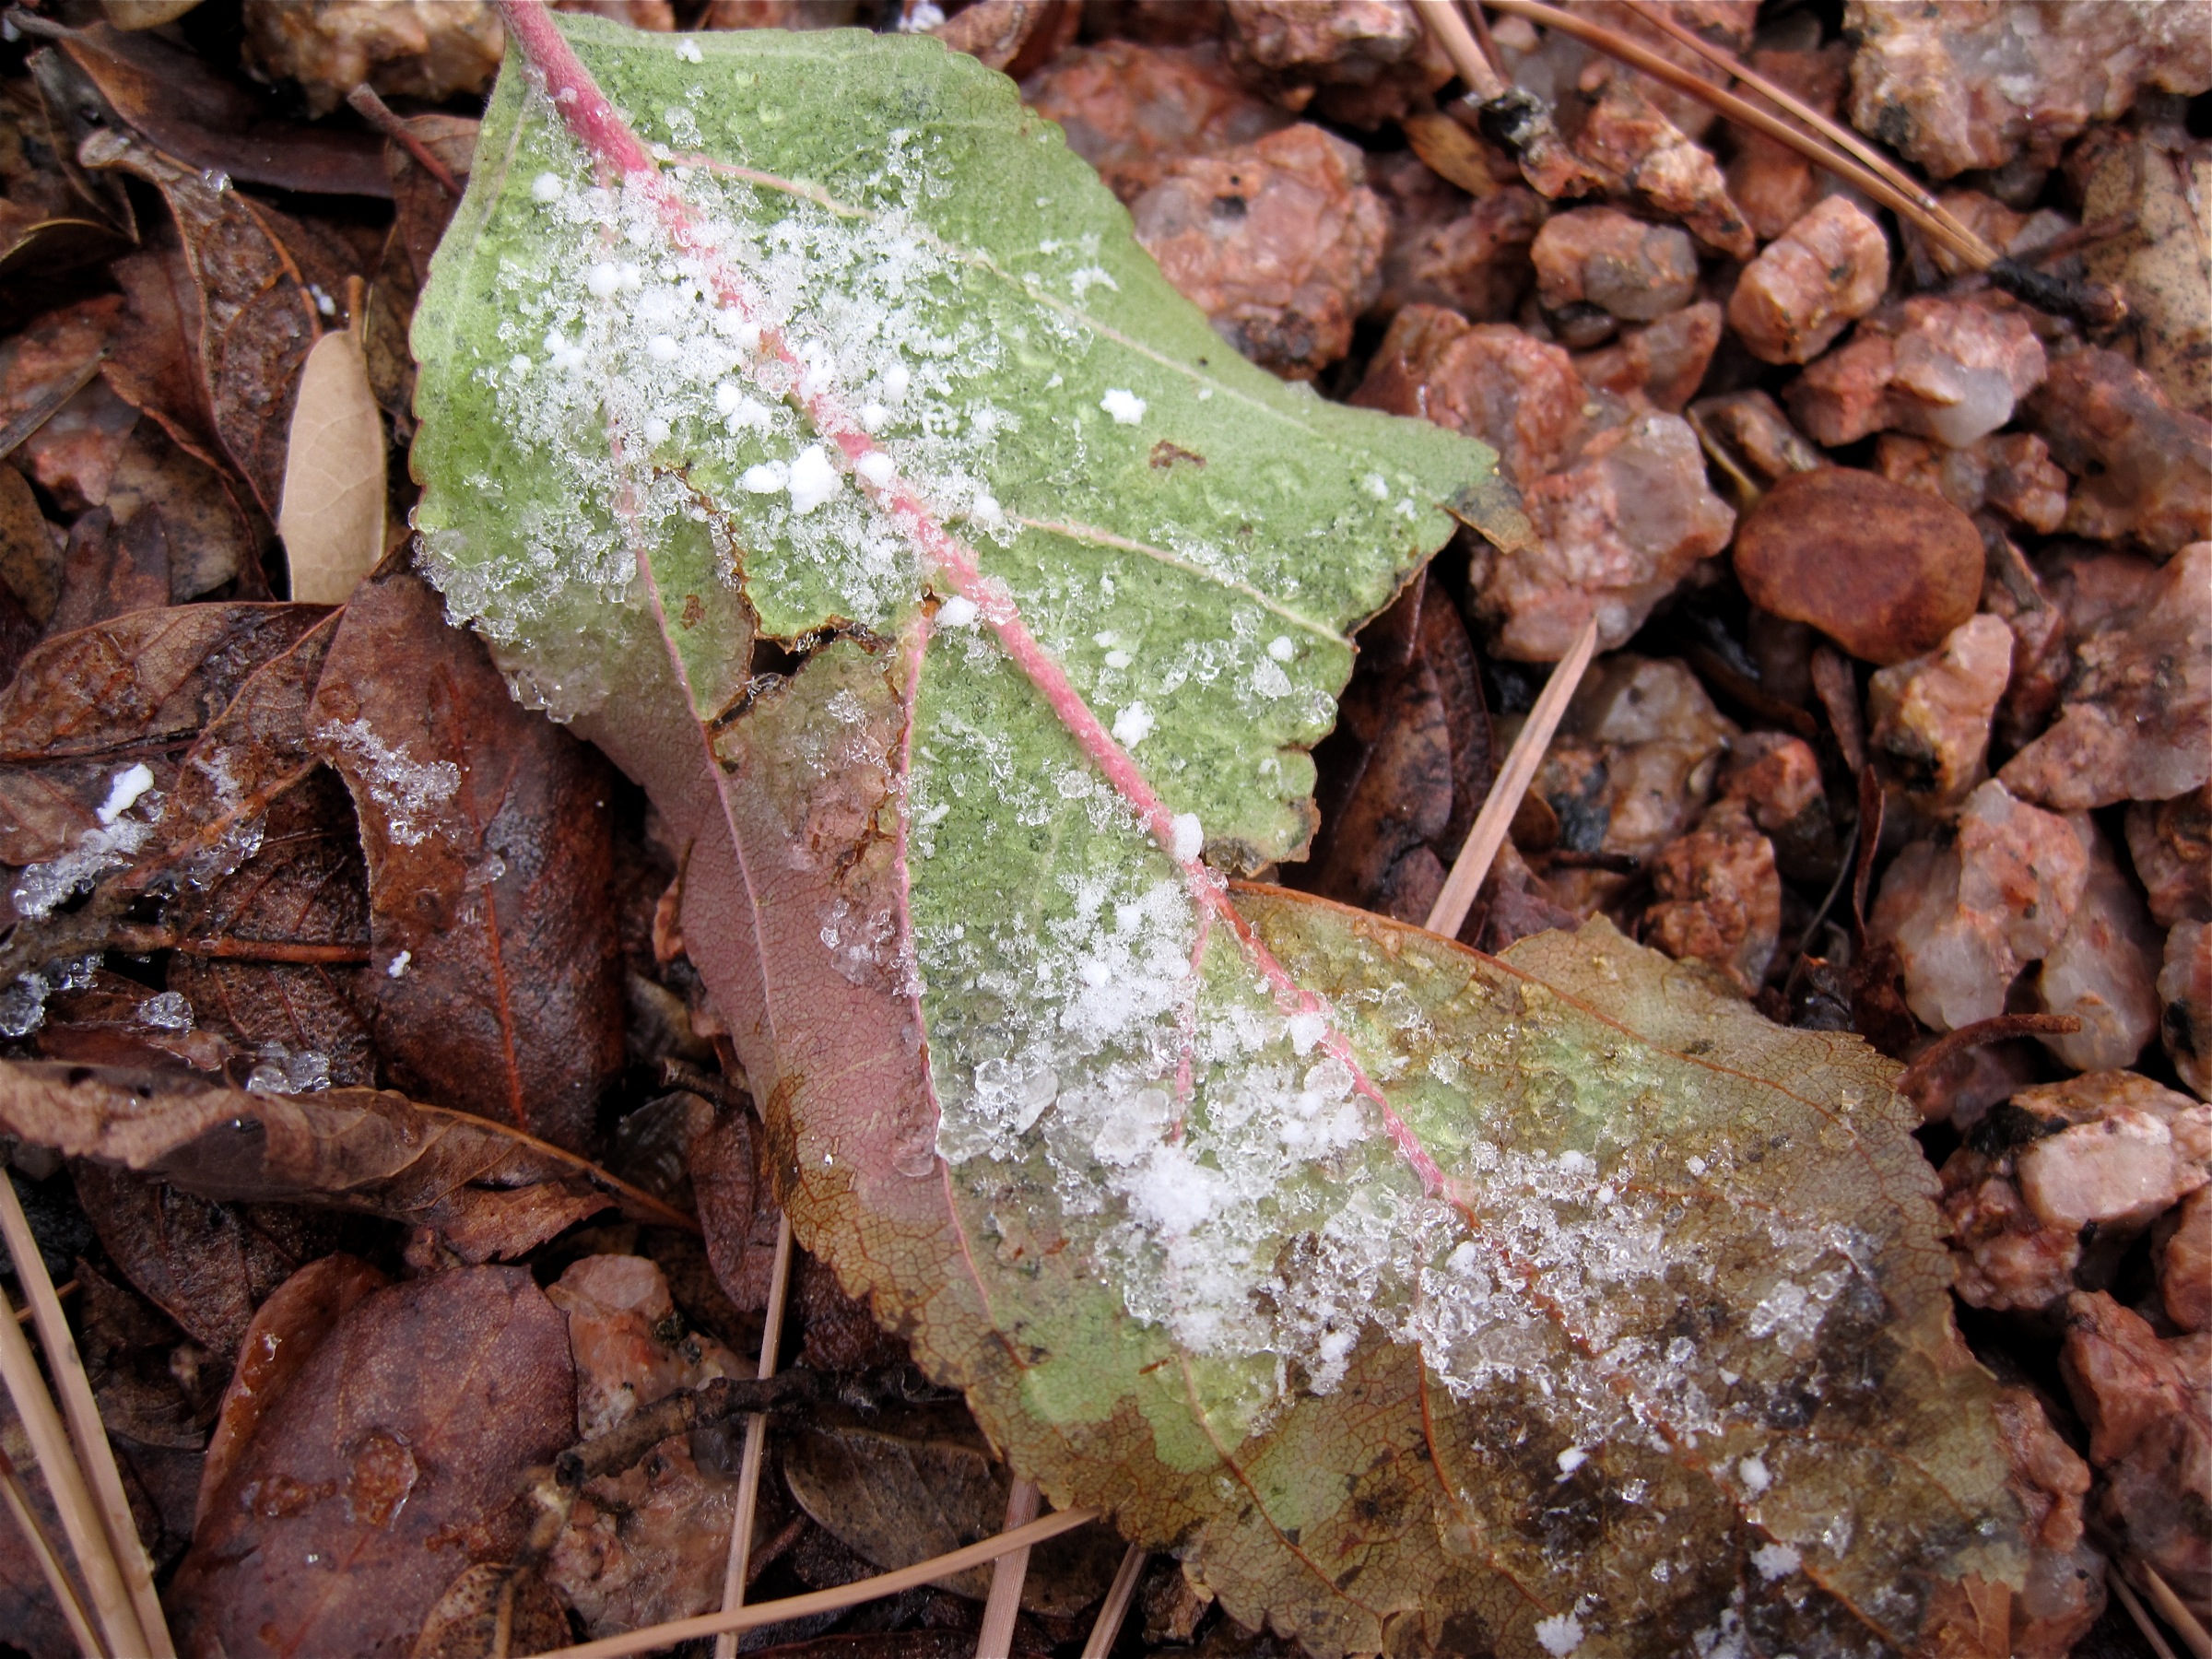
tree, plant, leaf, flower, produce, autumn, soil, flora, fauna, arizona, macro photography, flowering plant, land plant